InDefence

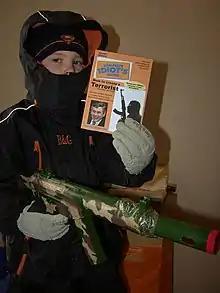
A satirical photograph supposedly showing an "Icelandic terrorist". During the Icesave dispute, the United Kingdom was accused of using anti-terrorism legislation to freeze the assets of Icelandic bank Landsbanki. Thousands of photographs similar to this one were prepared for the protest site indefence.is.

InDefence, also known as In Defence of Iceland, was a grassroots citizen movement formed in October 2008, in the first instance in protest at the Landsbanki Freezing Order 2008, passed at 10 am on 8 October 2008, during the 2008–2011 Icelandic financial crisis.